David Shterenberg

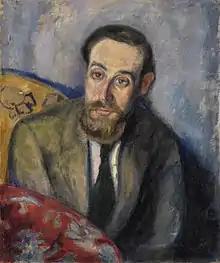
Self portrait

David Petrovich Shterenberg (Zhitomir – May 1, 1948 Moscow) was a Ukrainian-born Russian Soviet painter and graphic artist.